History of urban centres in the Low Countries

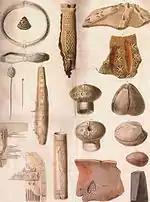
Objects found excavating the remains of Dorestad.

The northern border of the Roman Empire, known as "limes ad Germaniam inferiorem", was set at the Rhine in 47 AD. The border was protected with fortresses and the Low Countries became the outer provinces of the empire, situated near the Roman-Germanic border. Probably because of the (founded) fear of Germanic incursions, Roman settlements (such as Roman villas and colonies) were extremely sparse, and Roman presence was mainly limited to three Castra ("Noviomagus", near modern Nijmegen; "Flevum", near Velsen; and one near Oudenburg, the Latin name for which is unknown, as well as a set of Castellum (one of which, "Castellum Trajectum", would be the foundation of Utrecht). These together formed the only population centres which surpassed the native villages of the time in terms of architecture and, in some cases, population. The only possible exception was the city of Atuatuca Tungrorum, which later became one of the earliest centres of Christianity in the Low Countries.